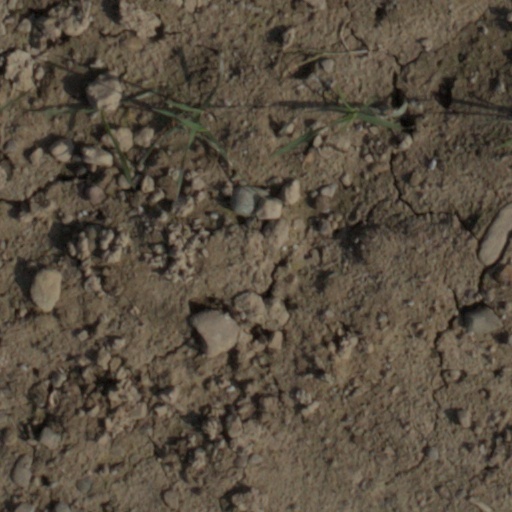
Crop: wheat